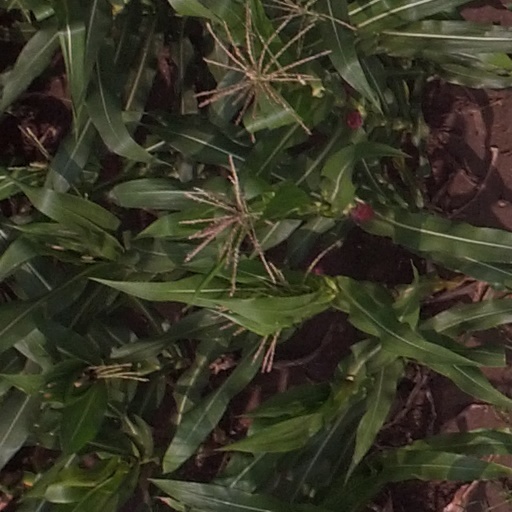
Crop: maize; corn